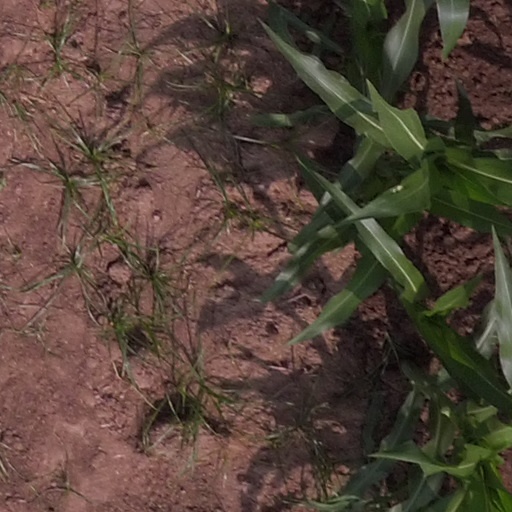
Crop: maize; corn